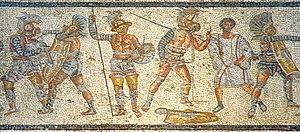
Gladiator est un film américano-britannique de Ridley Scott, sorti en 2000.
Un amphithéâtre romain est un vaste édifice public de forme elliptique, à gradins étagés, organisé autour d'une arène où étaient donnés des spectacles de gladiateurs, de chasses aux fauves, ou très exceptionnellement de batailles navales.